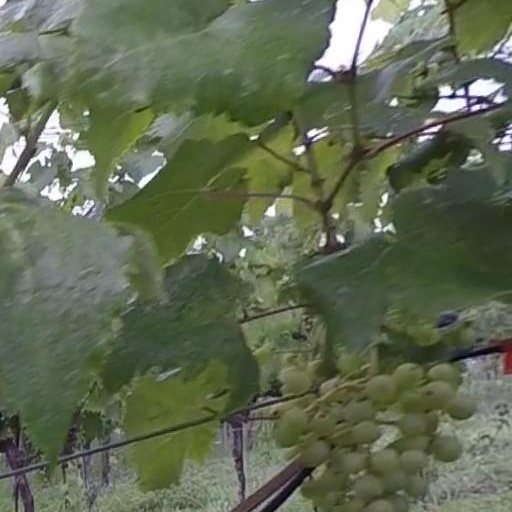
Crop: grape